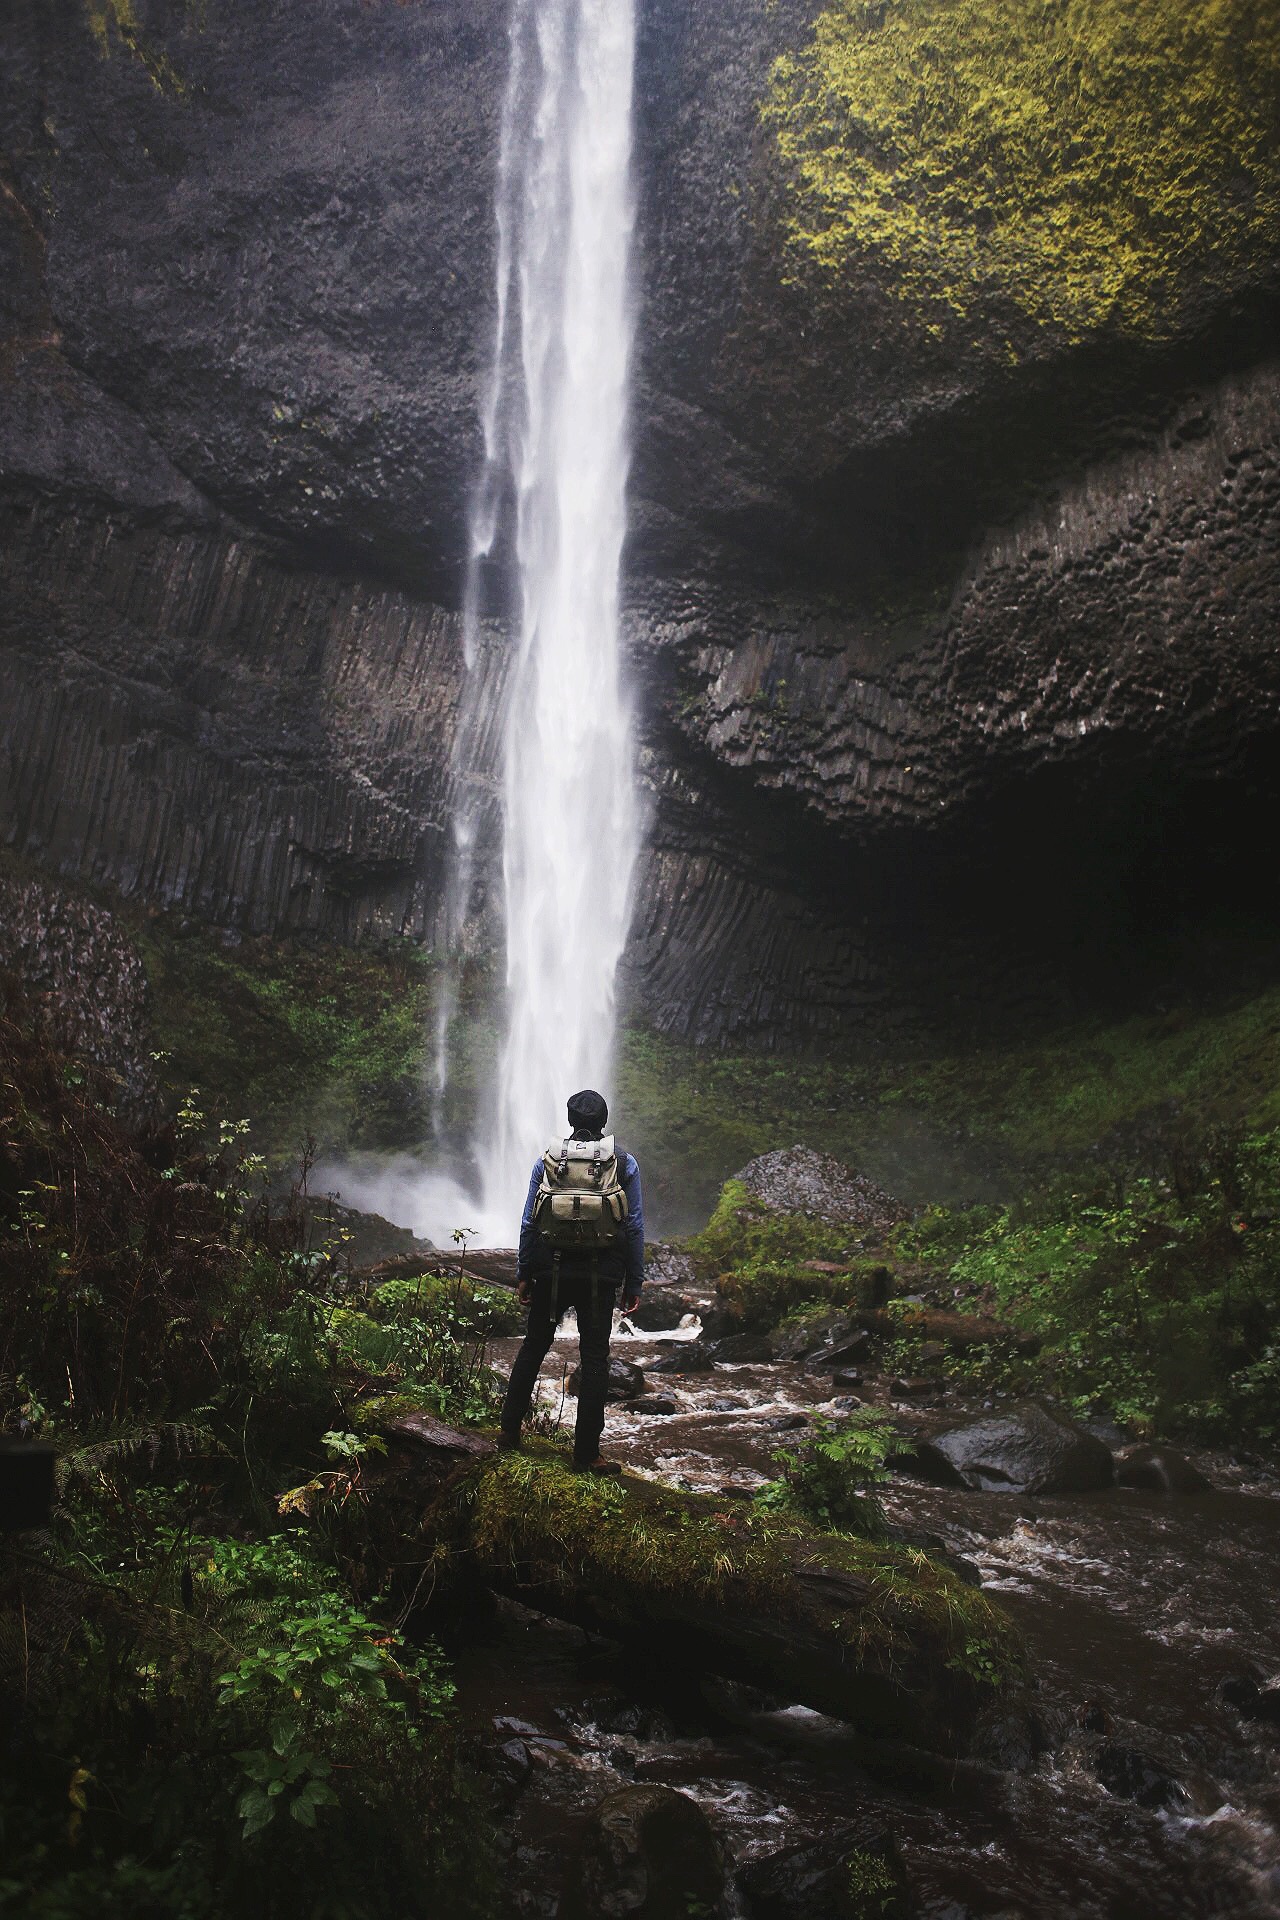
water, nature, rock, waterfall, creek, wilderness, adventure, river, formation, hiker, wild, cascade, spray, majestic, body of water, trekking, water feature, stunning